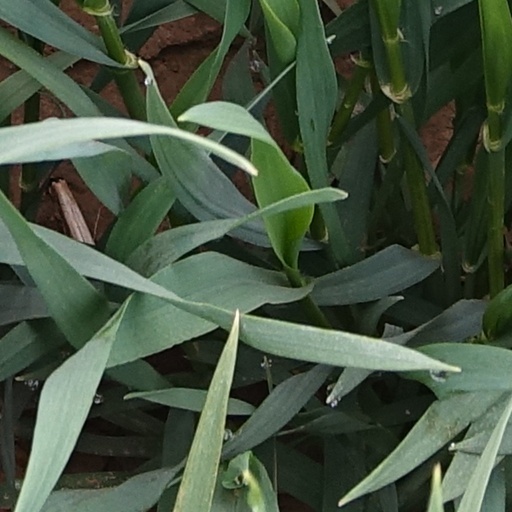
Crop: wheat